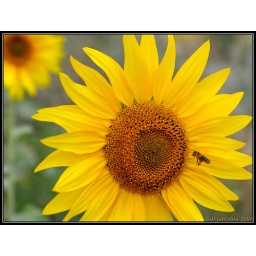
A bee flying around a sunflower